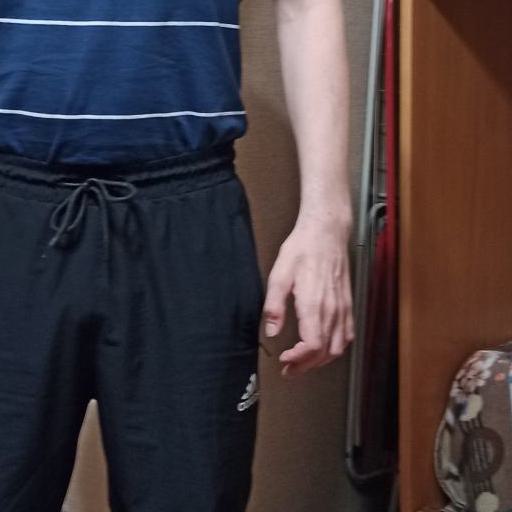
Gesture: no_gesture